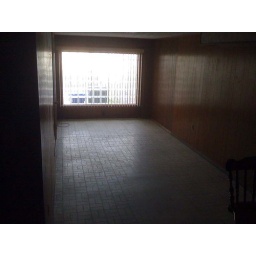
from the south (front of the house) looking north (glass block window is in back of house